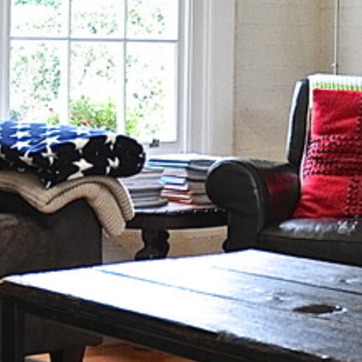
Material: paper